My Morning Straitjacket

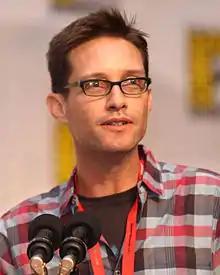
"American Dad!" co-creator Mike Barker wrote the episode.

He also spoke about producing the episode, saying: "I was definitely conscious of the fact that the band could end up hating this episode and resenting me for not delivering like I had assured them I would. I mean, it’s tricky. Normally when we (the writers) make our episodes, our primary rule is that we have to make ourselves laugh. We have to find the episode interesting and funny. Because if we’re laughing, then there’s a good chance our audience is laughing, too. But with this episode… well, suddenly there’s this entirely new segment of people that will be watching the show, many of them for the first time, and that’s the My Morning Jacket fans. And the fans have certain thoughts and feelings about both the music, as well as the guys making it. The last thing I want is for my episode — which is really a pretty personal creative experiment — is for it to somehow reflect negatively back on the band. Jim and the guys were really great at respecting my autonomy throughout the process. This is a story I wanted to tell, and basically they took a big leap of faith by entrusting me, this absolute stranger, with their music, their voices, and ultimately, their image. So perhaps the most important thing for me in regards to the band was to do everything in my power to make sure that the episode didn’t suck. Because if it’s bad, or embarrassing, then that leads to questions from the fans like “Why would MMJ do this?” and suddenly this incredibly thoughtful and principled band is on the firing line for selling out or something."